Dictionnaire de la langue française

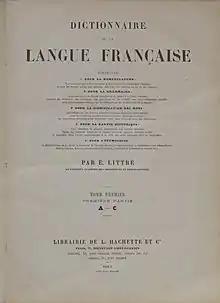

The ' by Émile Littré, commonly called simply the "Littré""'", is a four-volume dictionary of the French language published in Paris by Hachette.